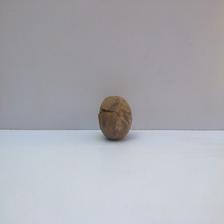
Size: Spoiled